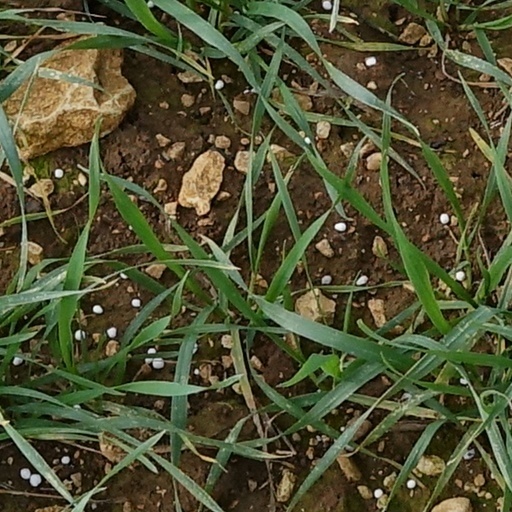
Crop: wheat